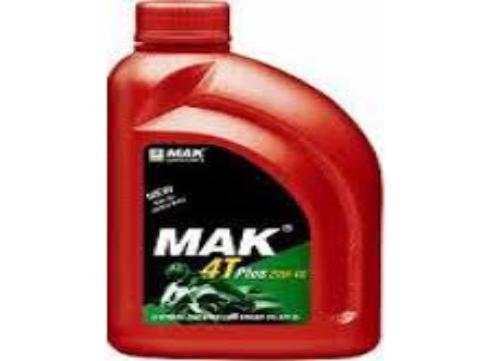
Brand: mak lubricants
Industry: Necessities